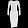
Label: Dress